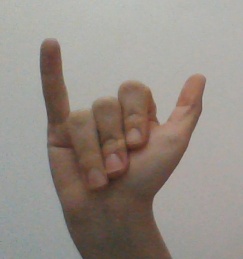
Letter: ya